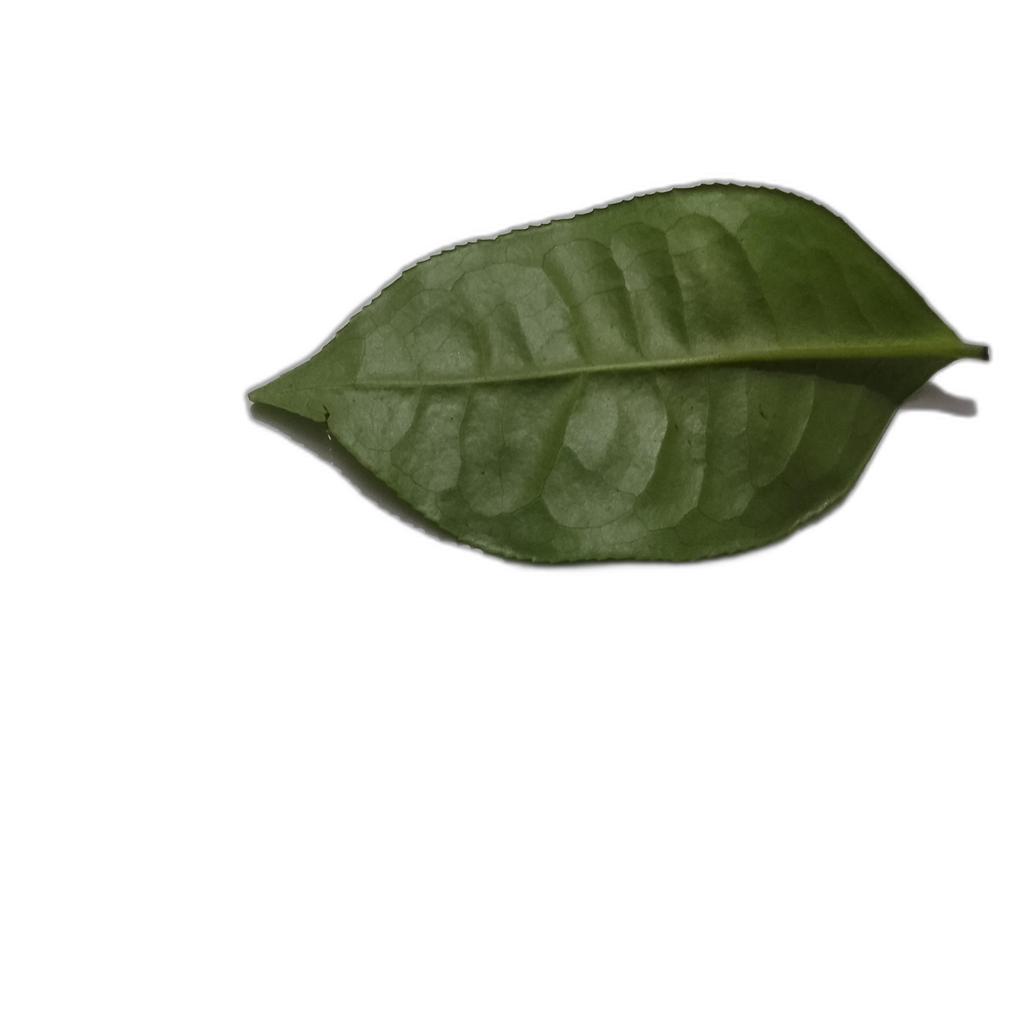
Label: Healthy